Vitaly Popkov (cyclist)

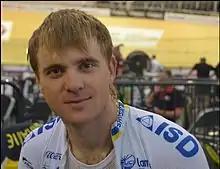

Vitaly Popkov (born 16 June 1983) is a former Ukrainian-born Russian racing cyclist, who last rode for Russian amateur team Crimea Region.